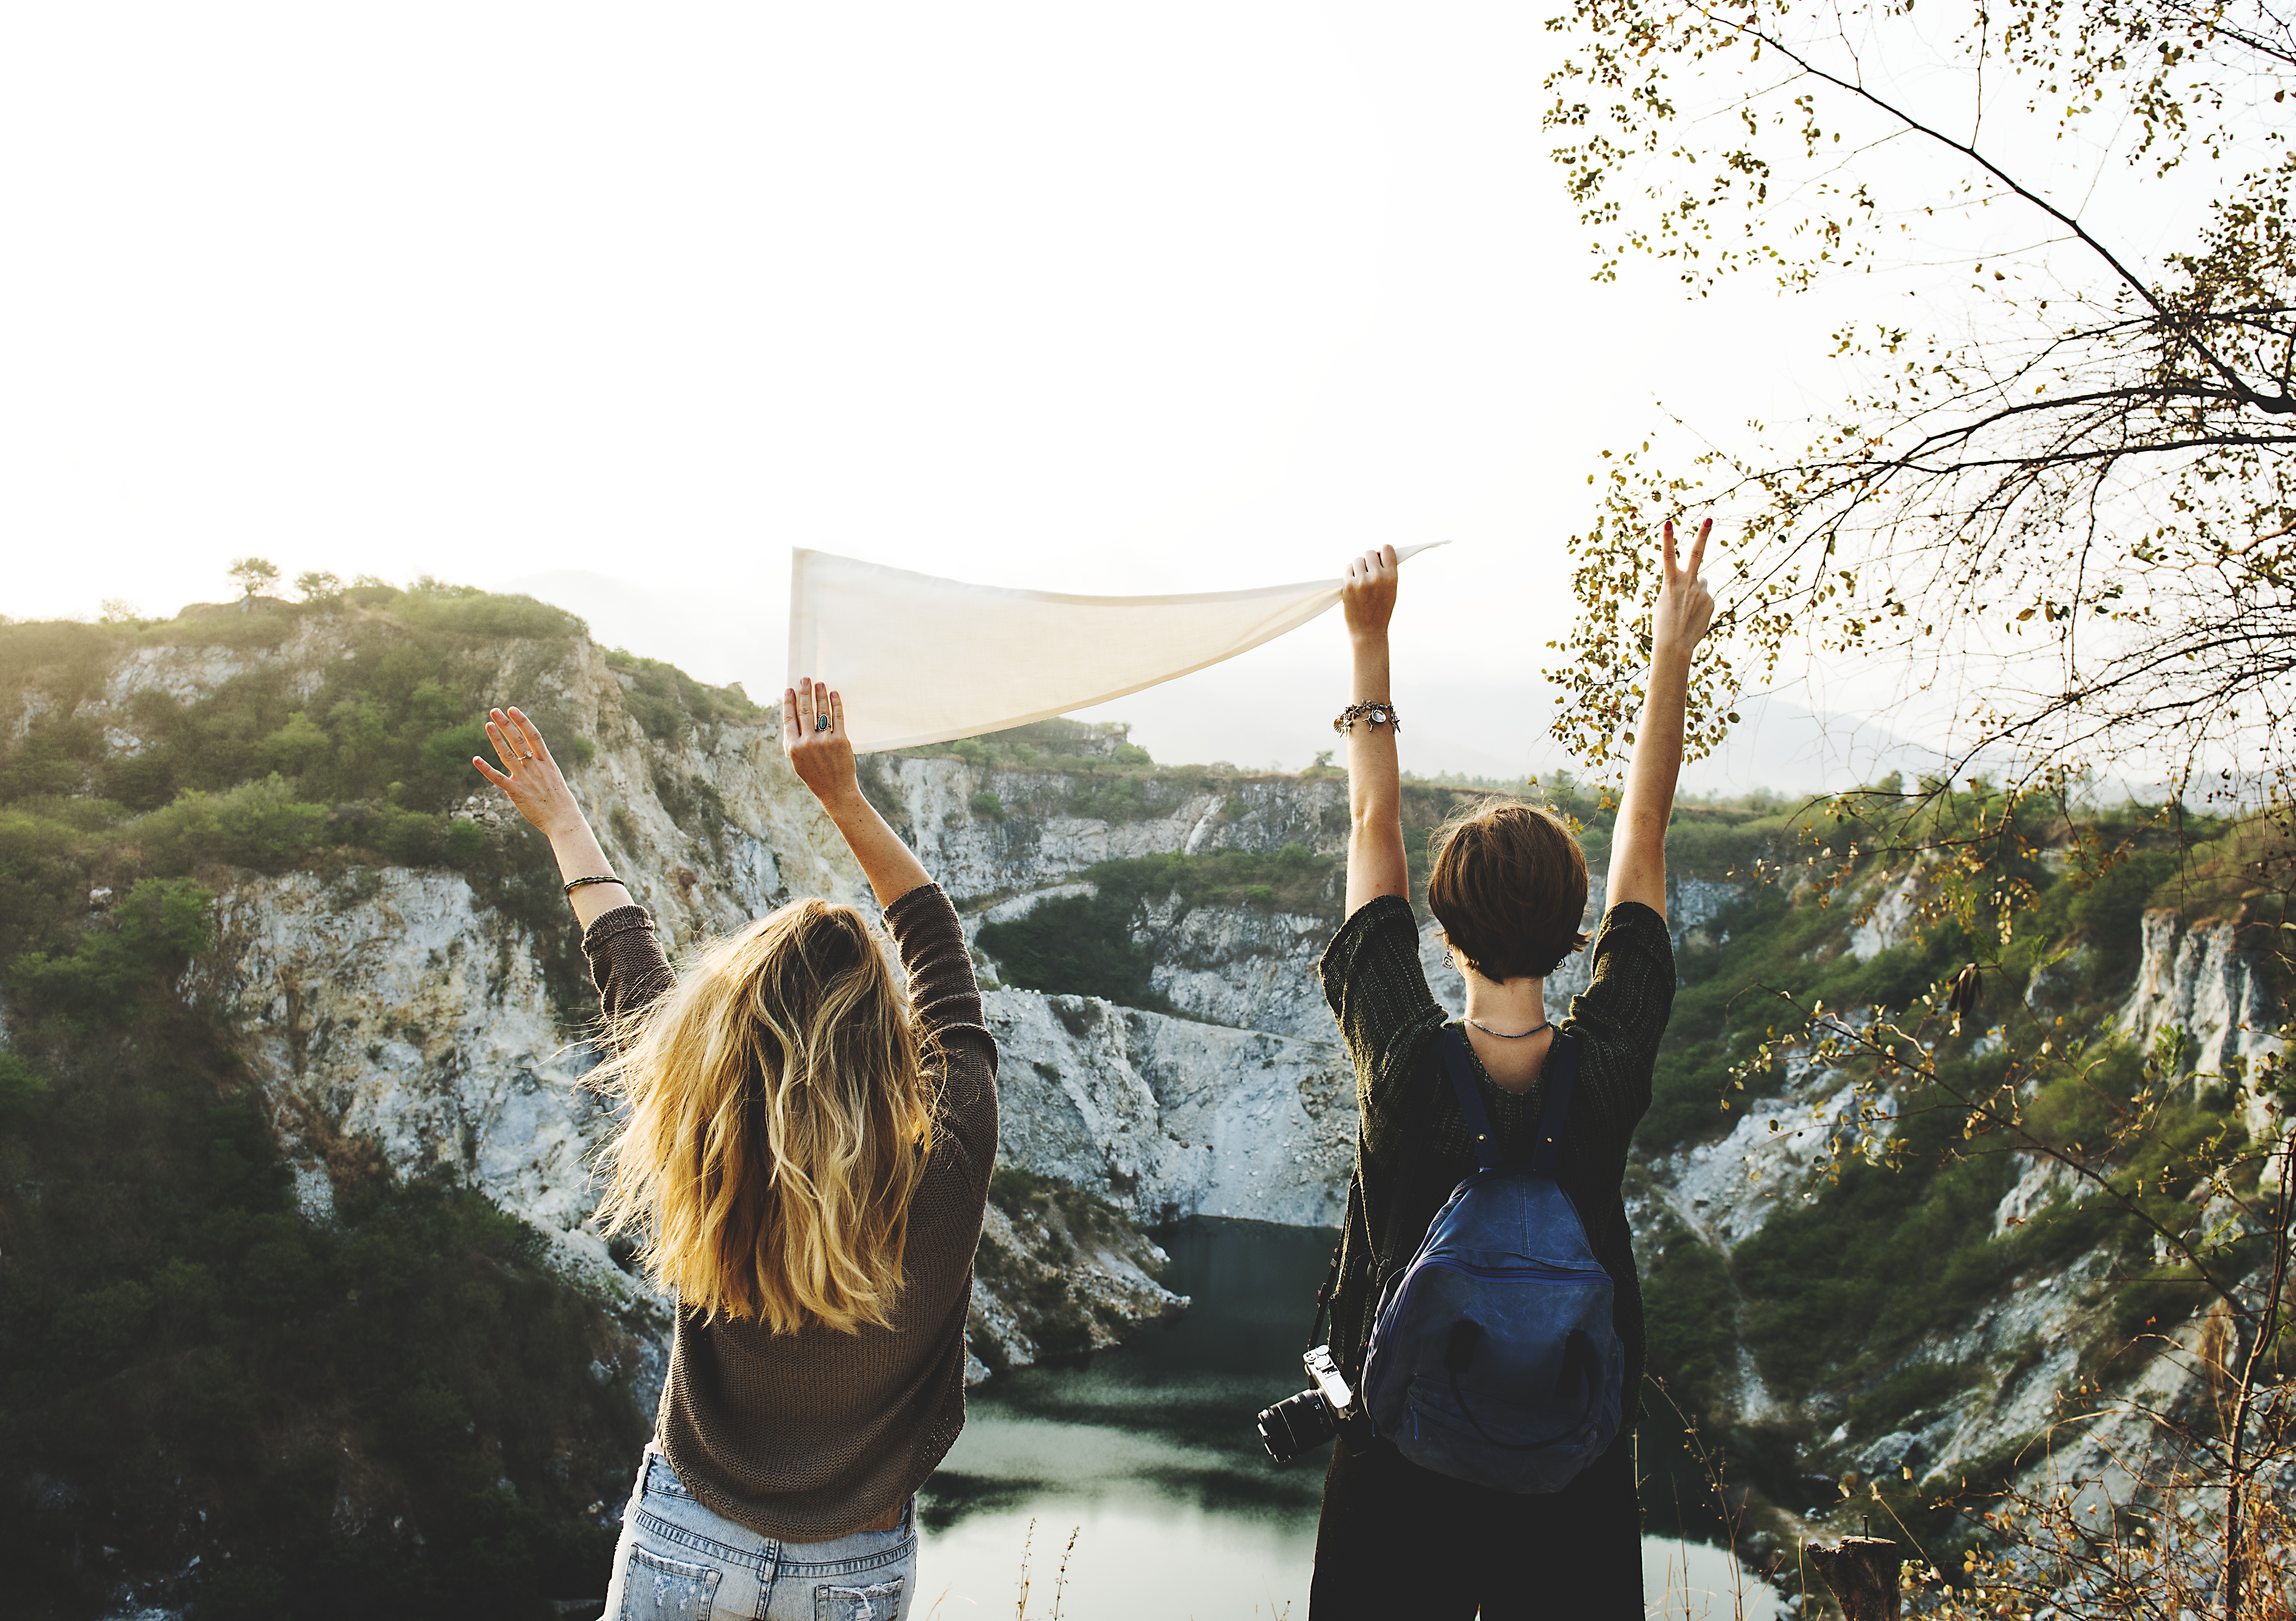
landscape, tree, nature, forest, grass, group, girl, woman, hiking, camera, warm, adventure, backpack, photo, tourist, travel, female, lens, backpacker, journey, holiday, romantic, freedom, friendship, together, lady, camping, tourism, lifestyle, leisure, smile, plants, activity, outdoors, friends, relationship, holidays, backpacking, shoot, joyful, weekend, unity, casual, enjoy, togetherness, active, traveller, hobby, voyage, take a picture